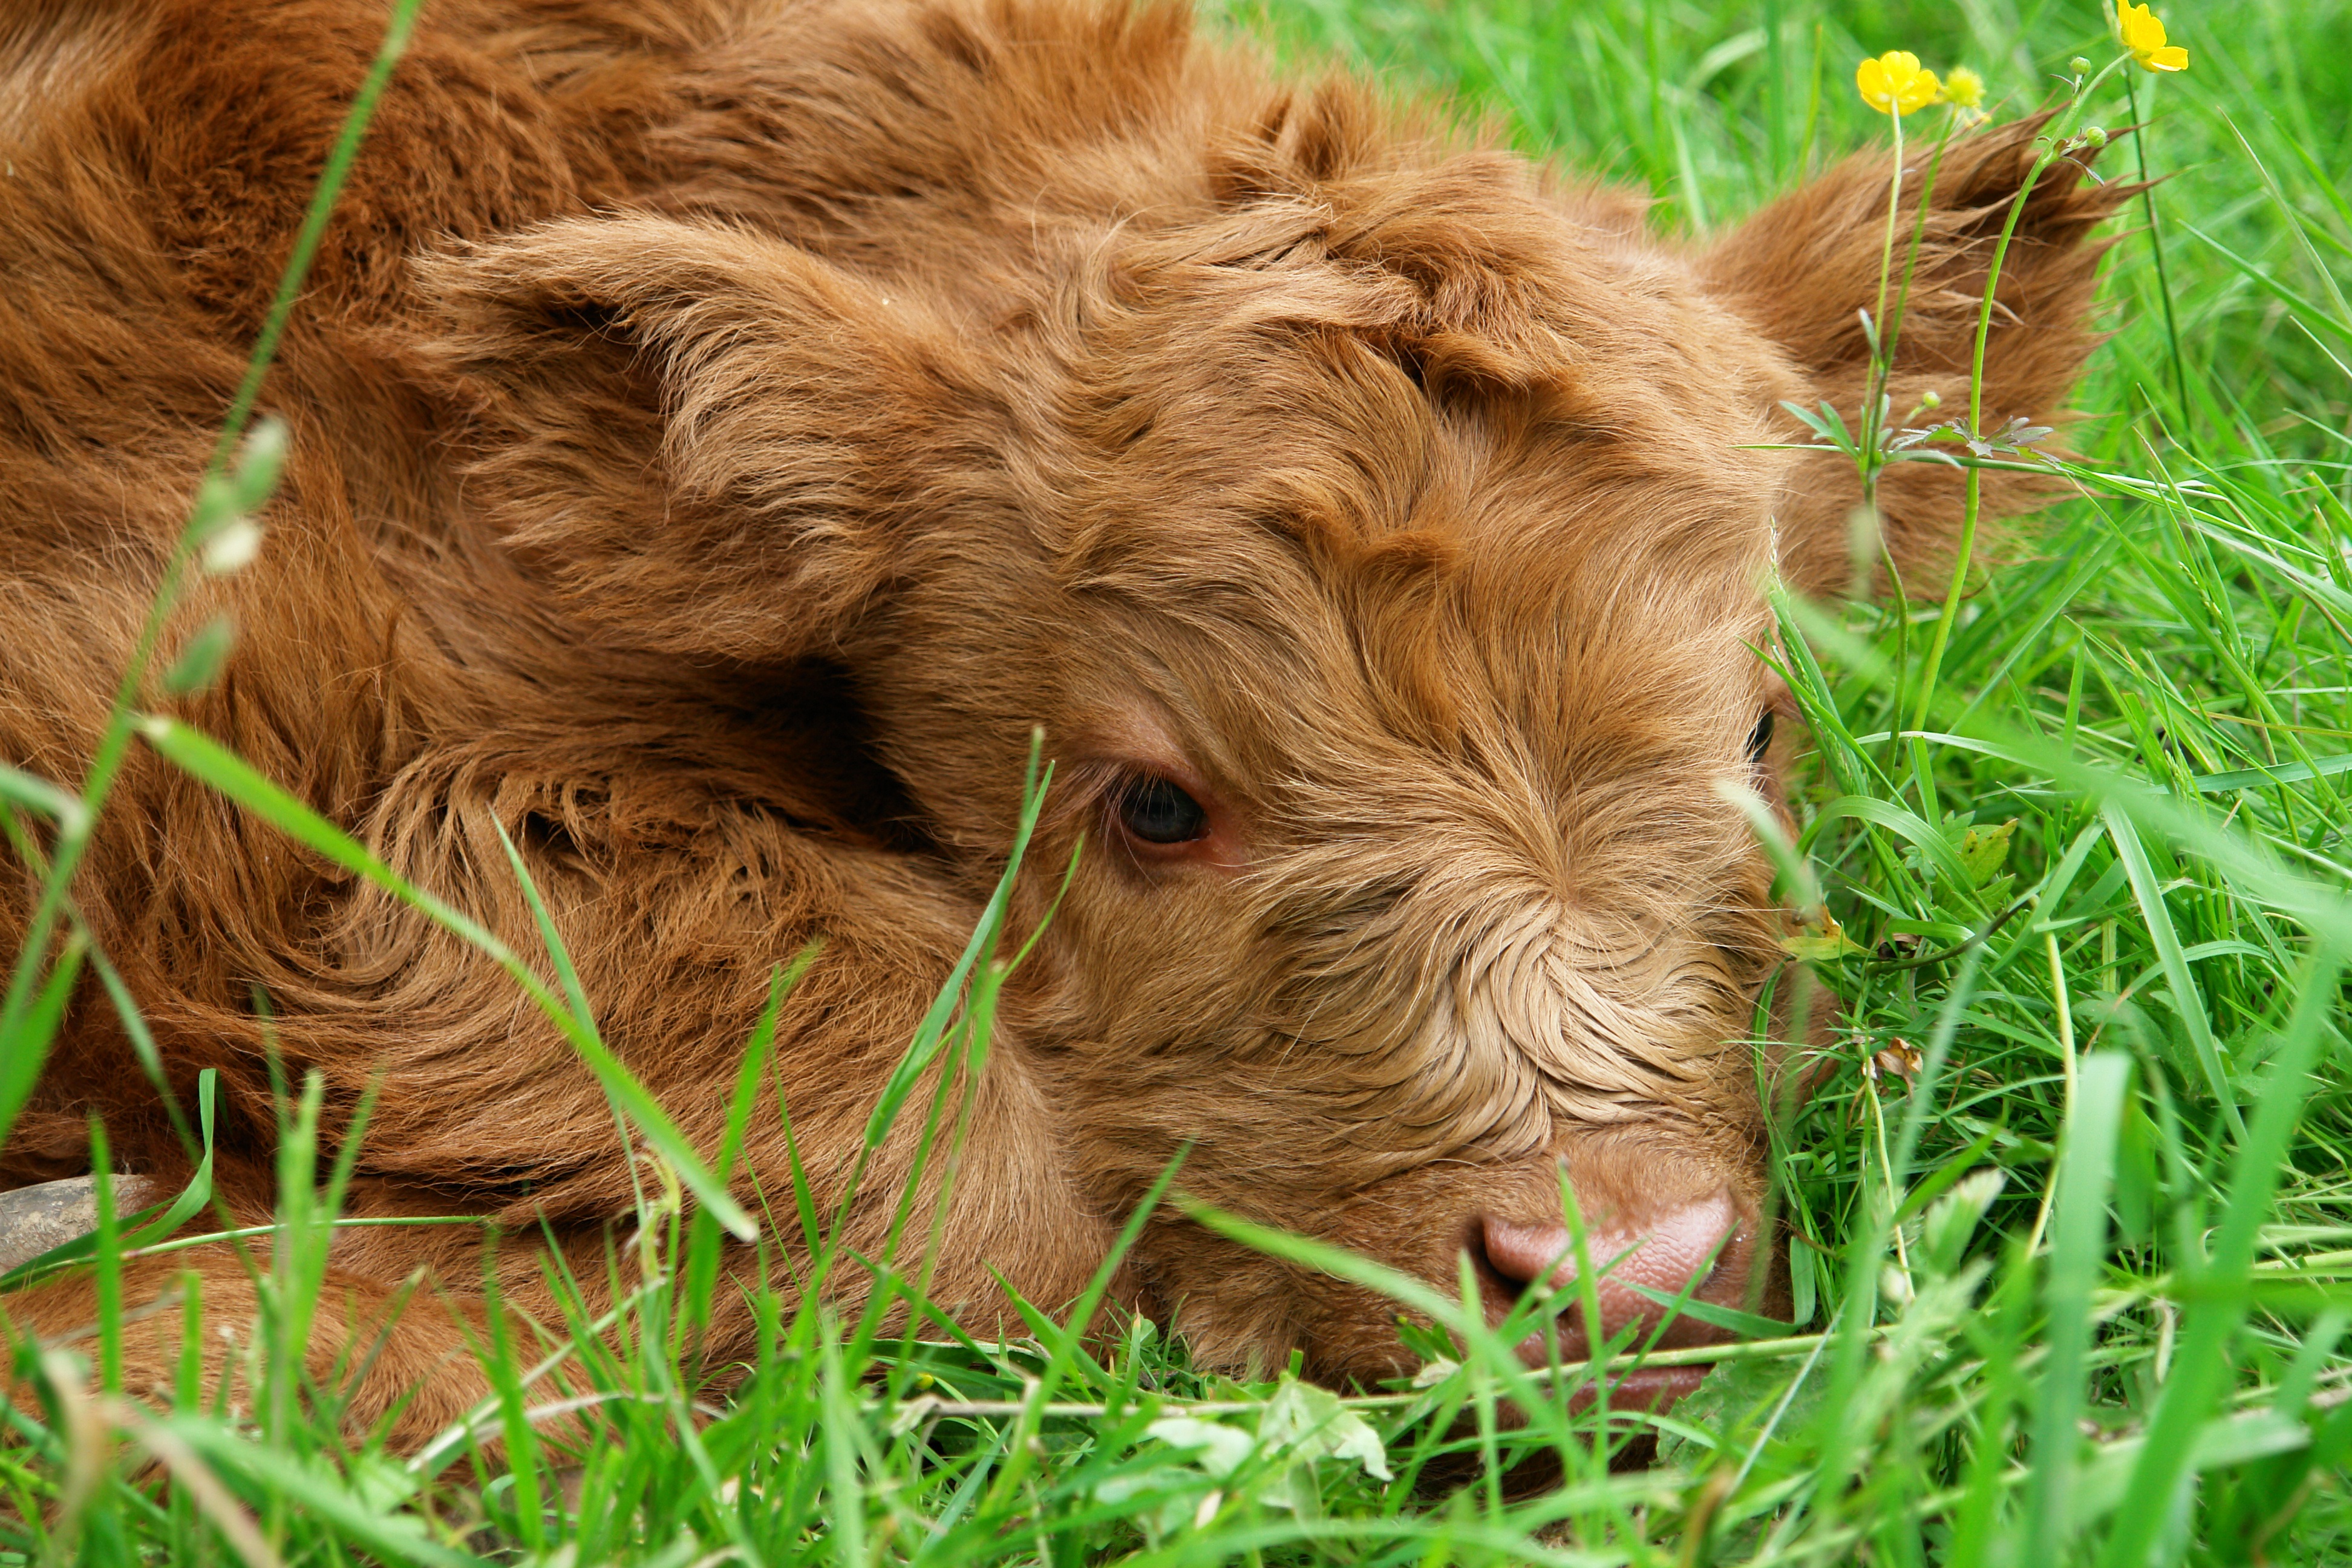
nature, grass, lawn, meadow, flower, puppy, dog, cute, cow, pasture, mammal, agriculture, beef, highland cattle, calf, vertebrate, terrier, shaggy, young animal, highland beef, scottish hochlandrind, dog like mammal, cattle like mammal